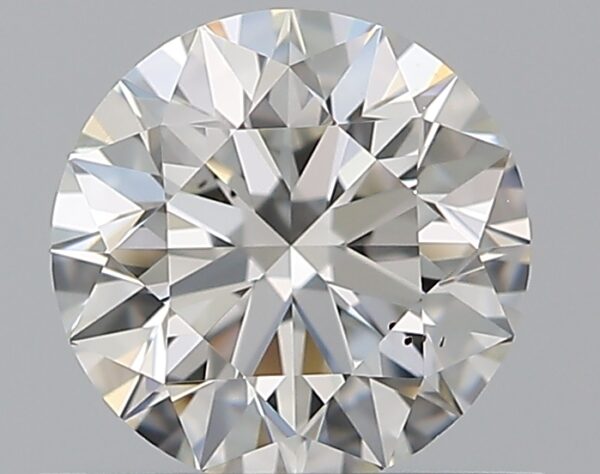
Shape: round
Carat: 0.62
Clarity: VS2
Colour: G
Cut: EX
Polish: EX
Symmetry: EX
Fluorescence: ST
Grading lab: GIA
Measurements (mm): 5.44 x 5.47 x 3.41